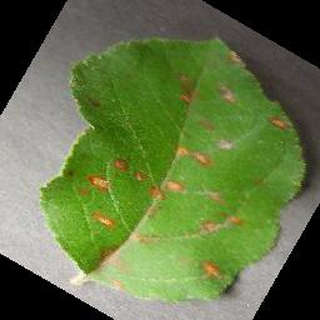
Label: apple_cedar_apple_rust